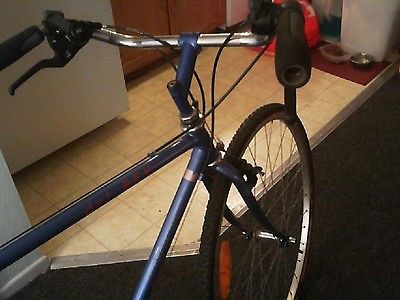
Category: bicycle